Spain and the American Revolutionary War

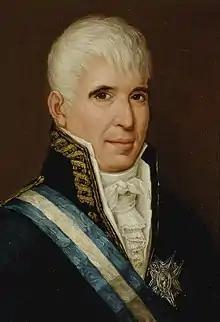
Francisco Saavedra (Prado museum).

At the end of the Seven Years' War, France ceded the Mississippi Valley to her ally Spain, in order to prevent it from coming under British control at the Treaty of Paris (1763). The Spanish assisted the United States in their campaigns in the American Midwest. In January 1778, Virginia Governor Patrick Henry authorized an expedition by George Rogers Clark, who captured the fort at Vincennes and secured the northern region of the Ohio for the rebels. Clark relied on Gálvez and Oliver Pollock for support to supply his men with weapons and ammunition, and to provide credit for provisions. The credit lines that Pollock established to purchase supplies for Clark were supposed to be backed by the state of Virginia. However, Pollock in turn had to rely on his own personal credit and Gálvez, who allowed the funds of the Spanish government to be at Pollock's disposal as loans. These funds were usually delivered in the cover of night by Gálvez's private secretary.